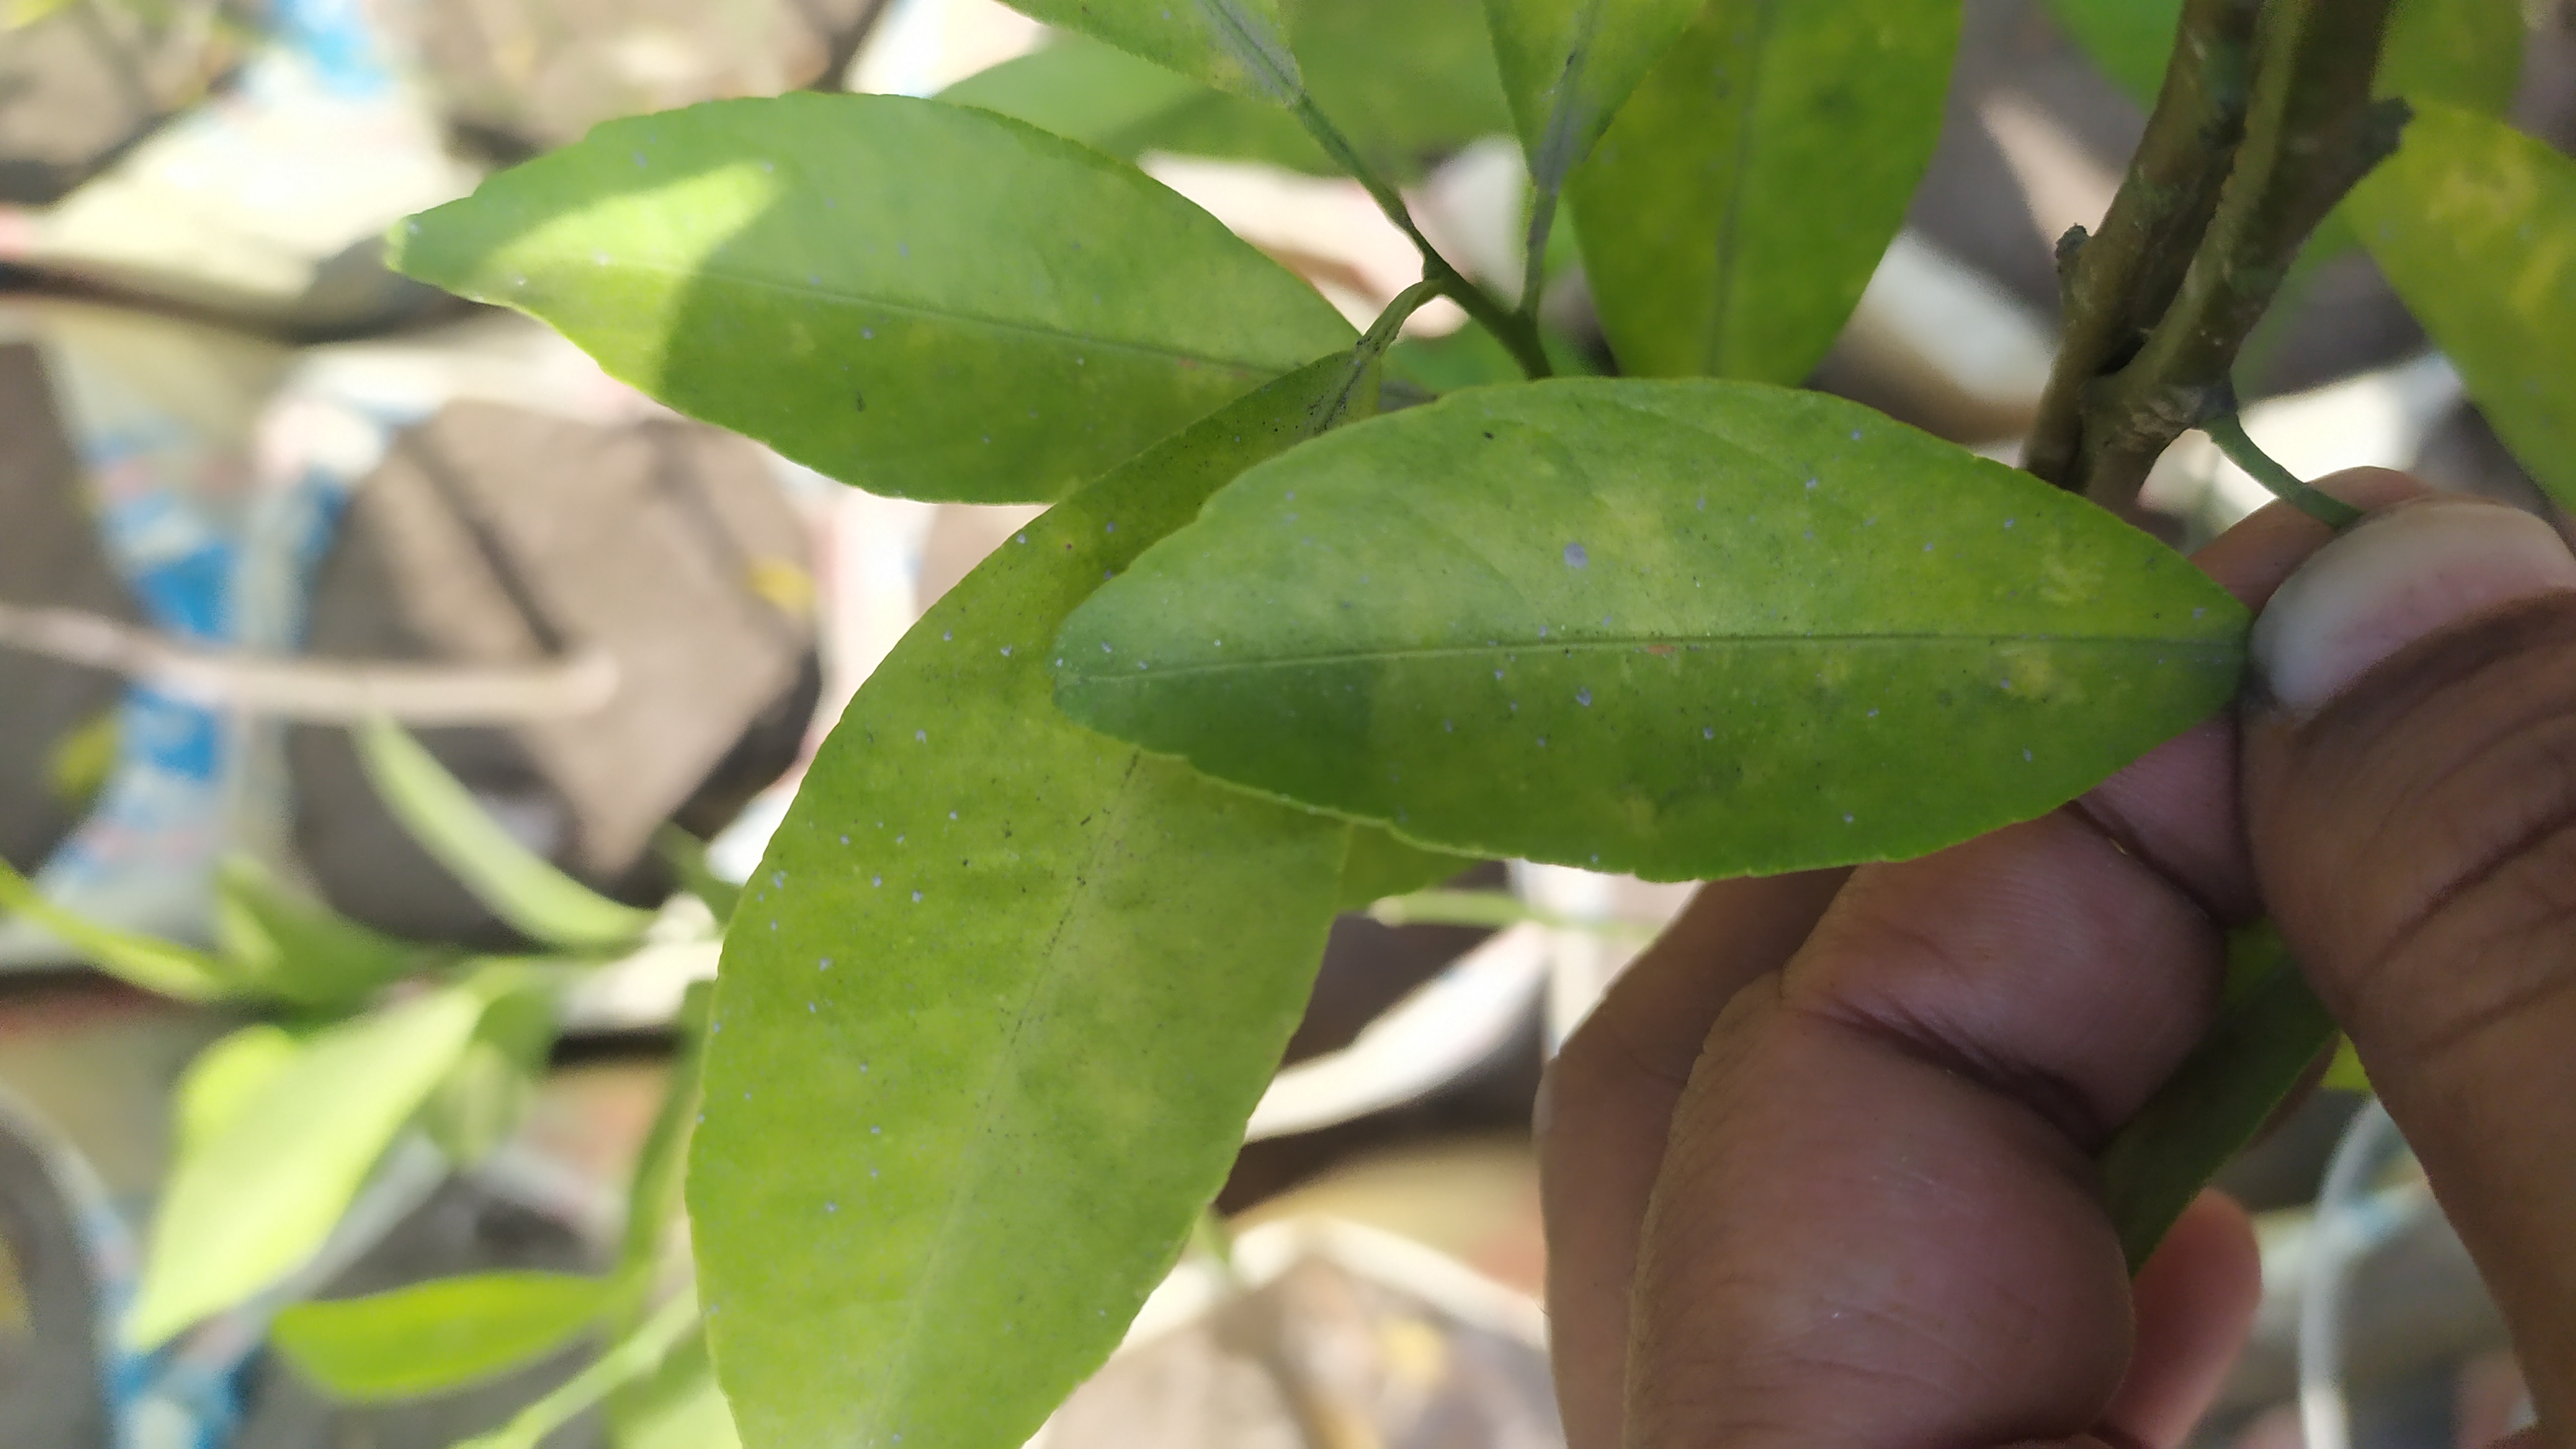
Mandarin leaf variety: Mandaring